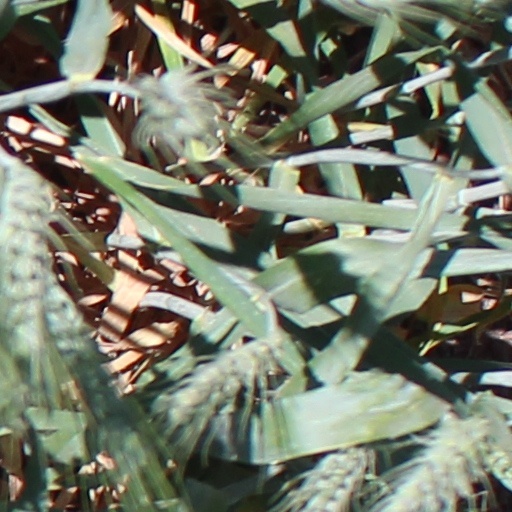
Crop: wheat